Barry McGee

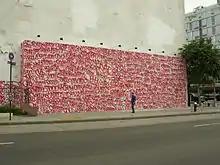
McGee Mural on Houston and Bowery

Barry McGee (born 1966) is an American artist. He is known for graffiti art, and a pioneer of the Mission School art movement. McGee is known by his monikers: Twist, Ray Fong, Bernon Vernon, and P.Kin.